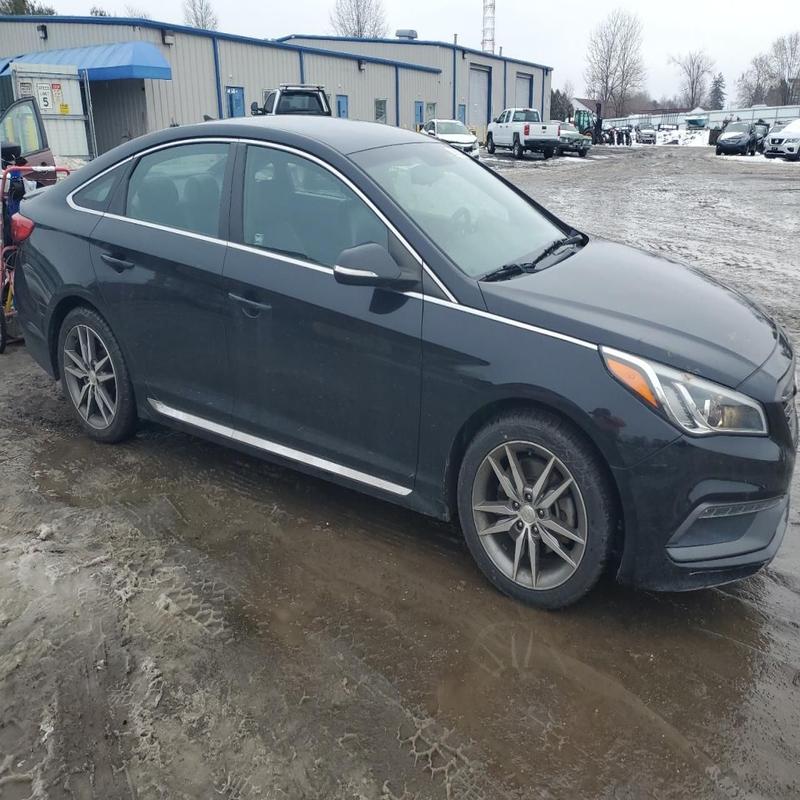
Aucun dommage détecté.
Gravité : aucun